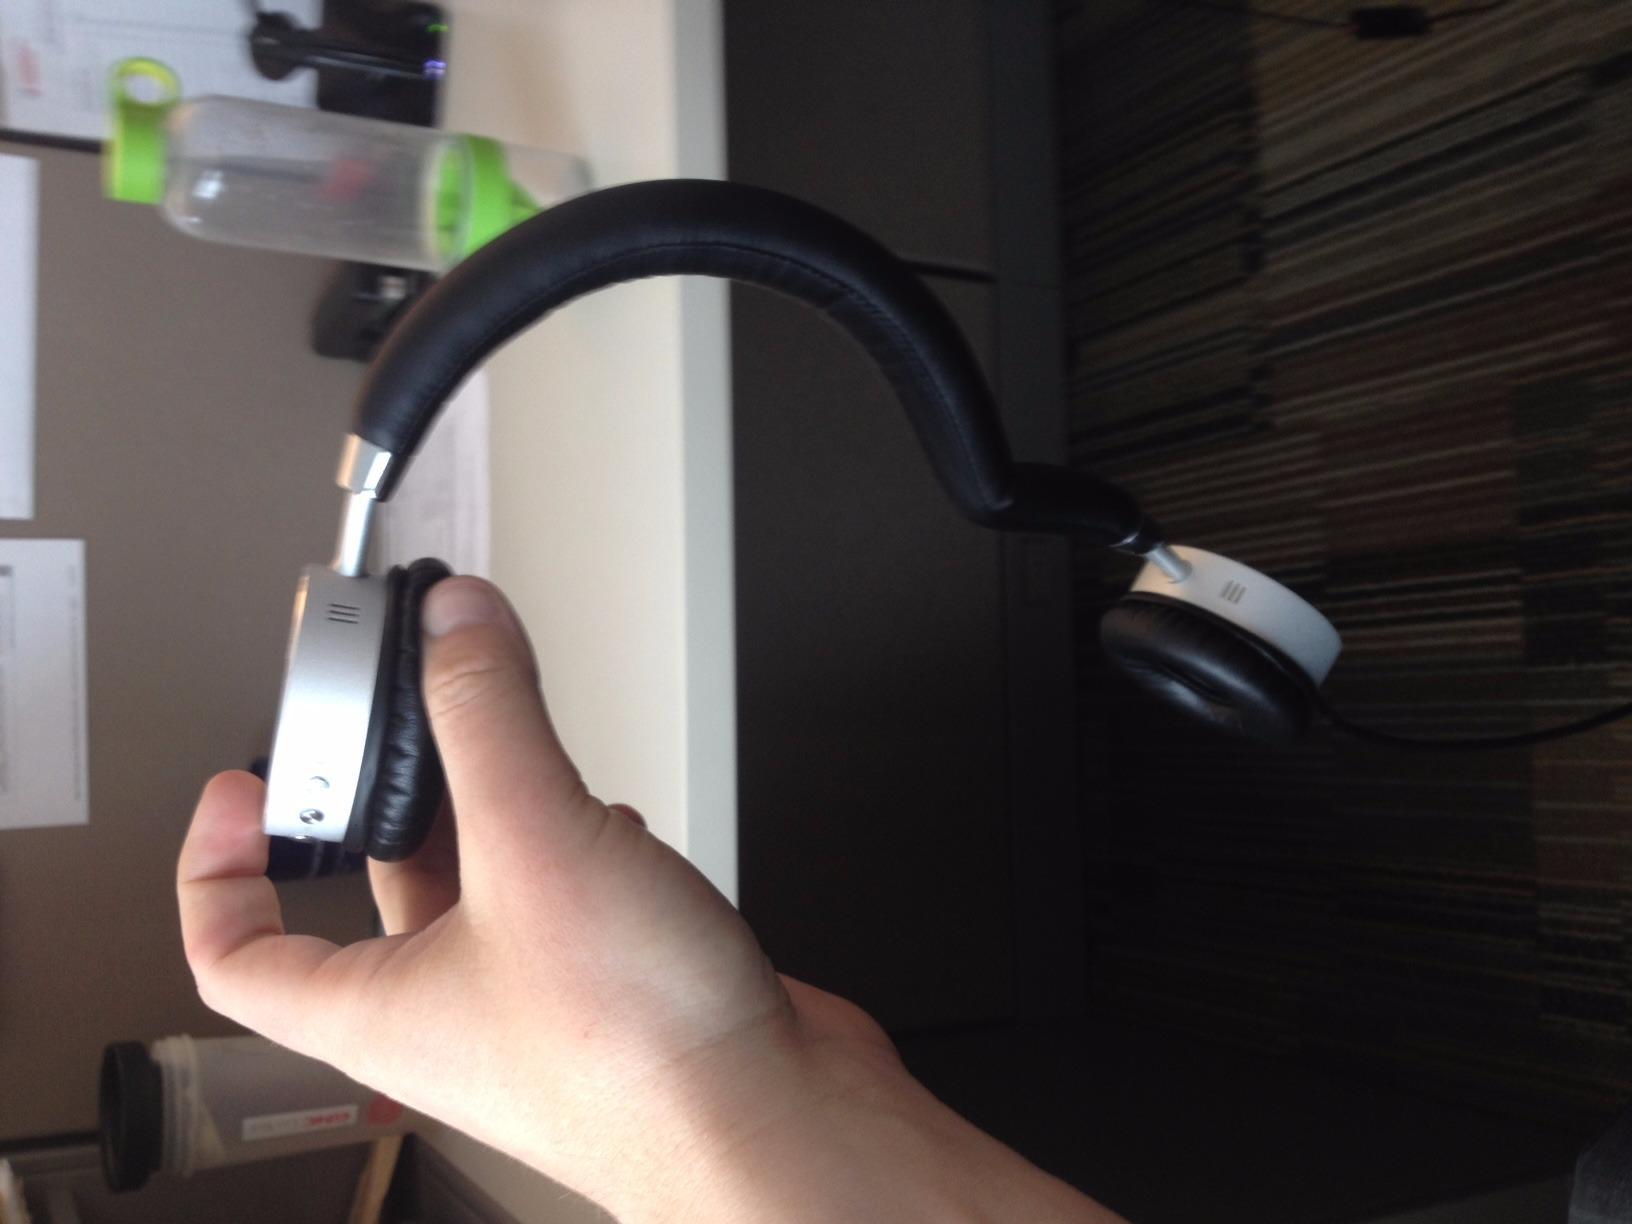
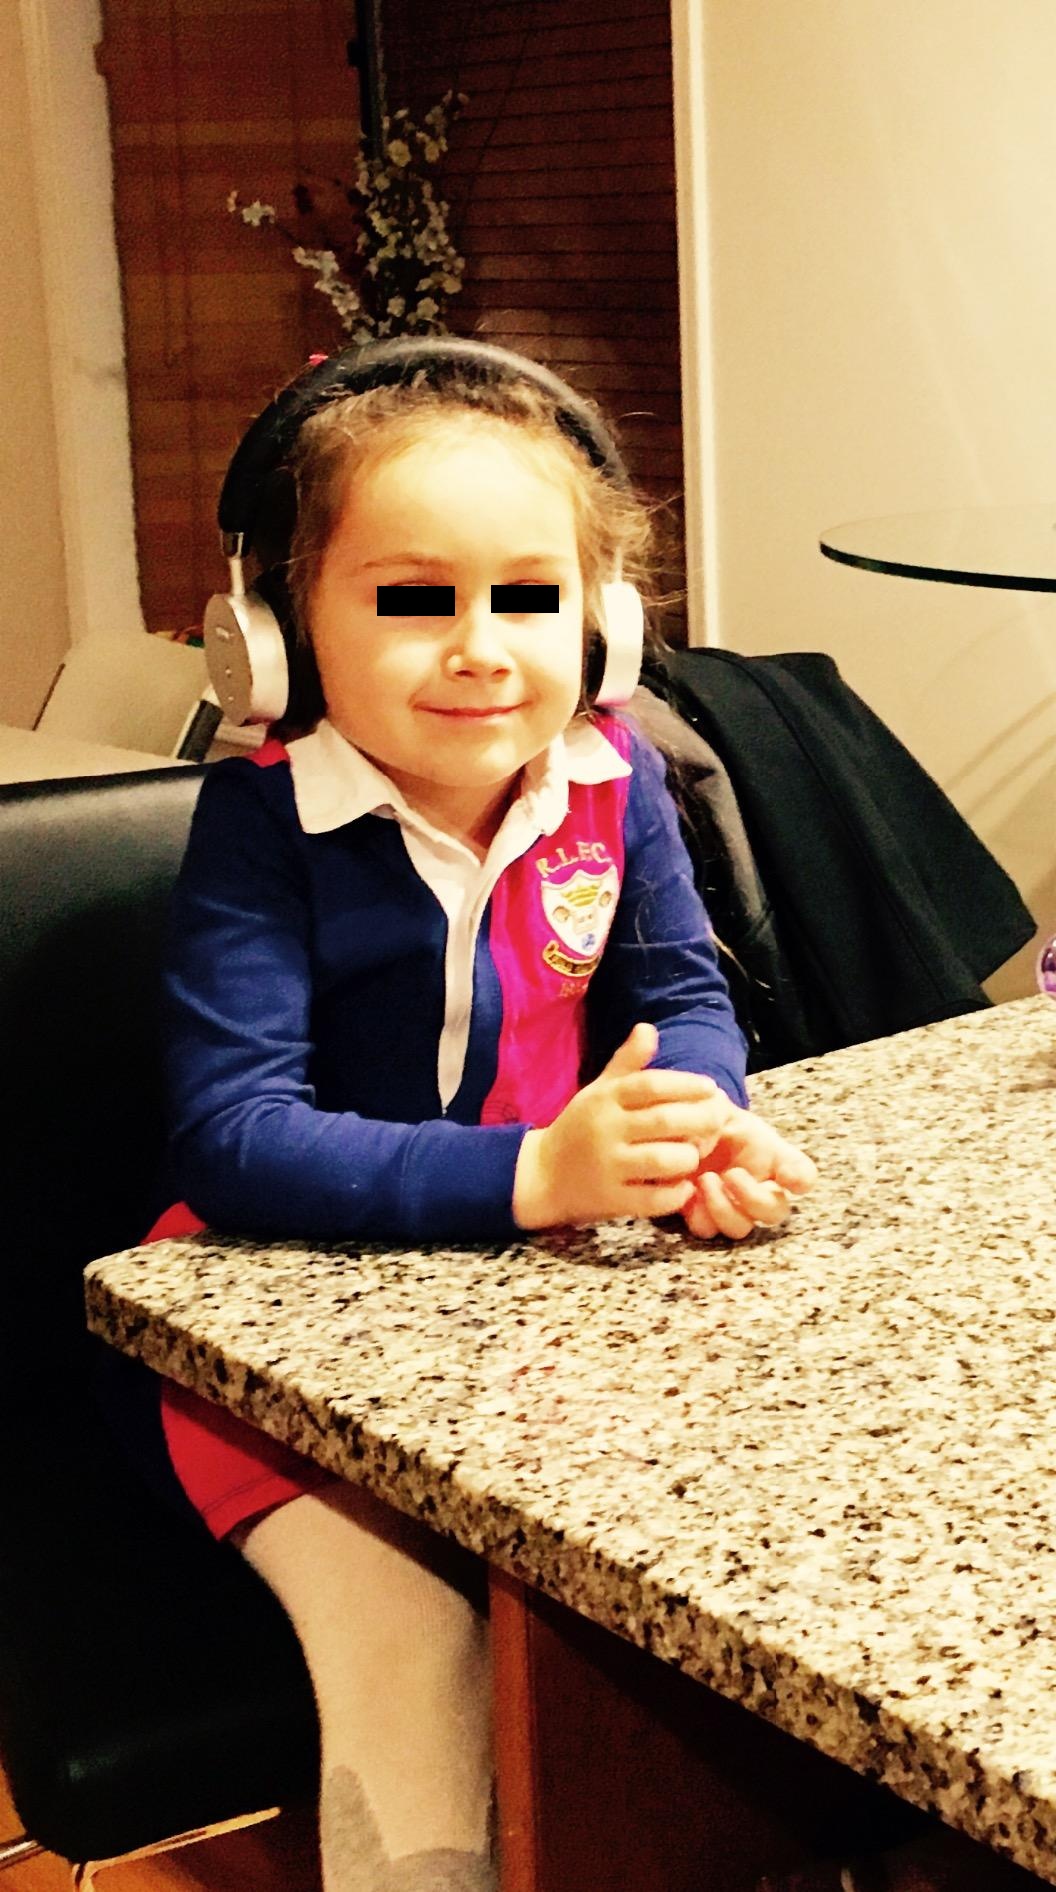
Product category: headphones
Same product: yes